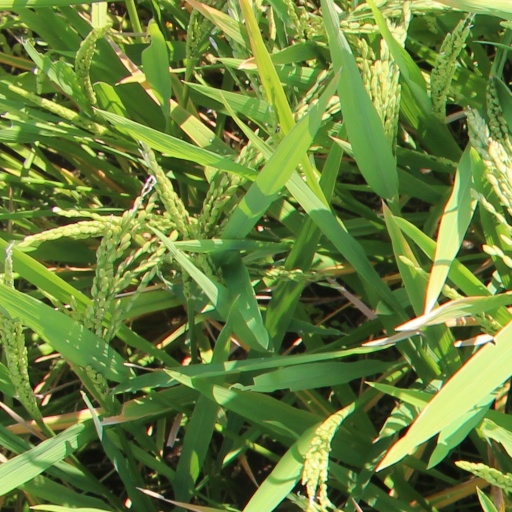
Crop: rice